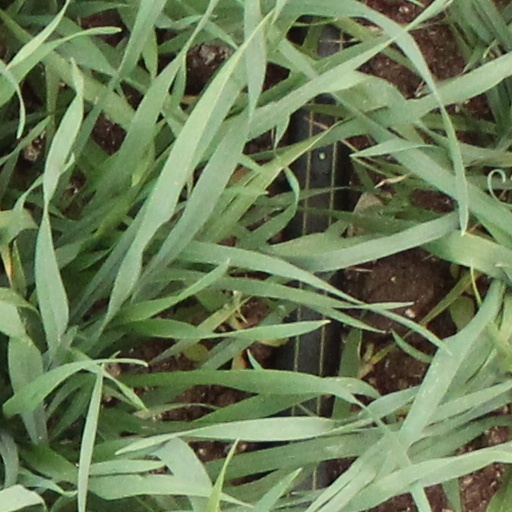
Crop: wheat